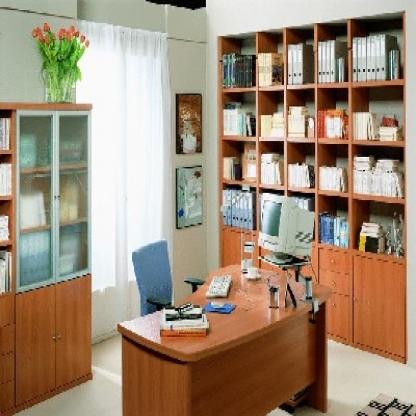
Scene: Indoor